Whitney Houston

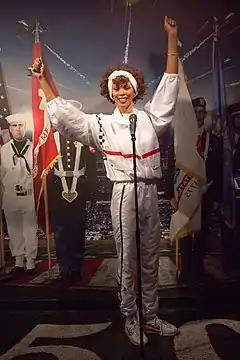
Madame Tussaud wax figure of Houston

On February 11, 2012, Houston was found unconscious in Suite 434 at the Beverly Hilton, submerged in the bathtub. Houston reportedly appeared "disheveled" and "erratic" in the days before her death. Beverly Hills paramedics arrived about 3:30 pm, found Houston unresponsive, and performed CPR. Houston was pronounced dead at 3:55 pm PST. The cause of death was not immediately known; local police said there were "no obvious signs of criminal intent". On March 22, 2012, the Los Angeles County Coroner's Office reported that Houston's death was caused by drowning and the "effects of atherosclerotic heart disease and cocaine use". The manner of death was listed as "accident".